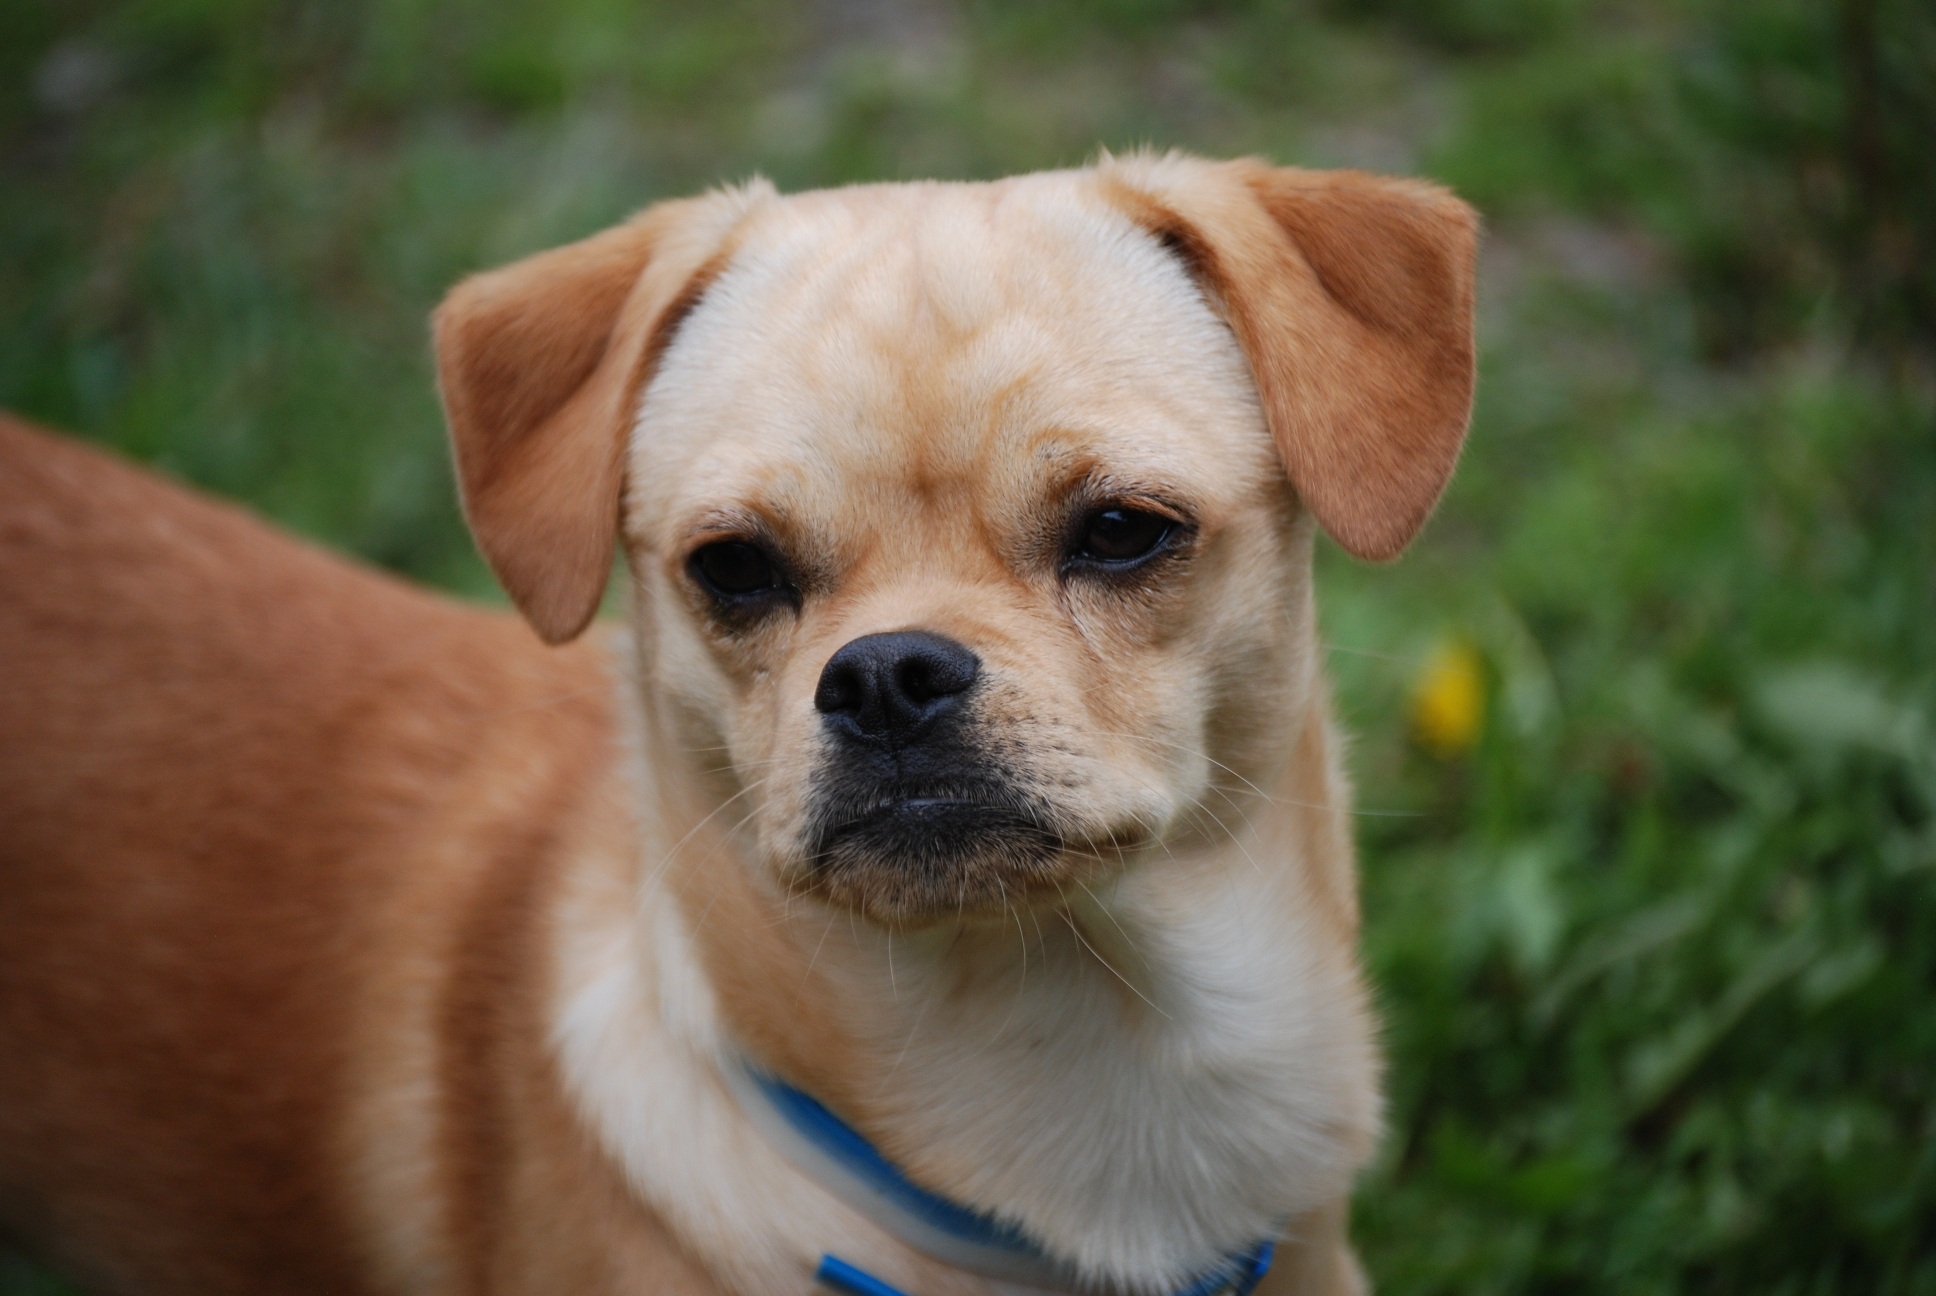
puppy, dog, cute, pet, mammal, furry, vertebrate, dog breed, pekingese, dog like mammal, carnivoran, dog crossbreeds, puggle